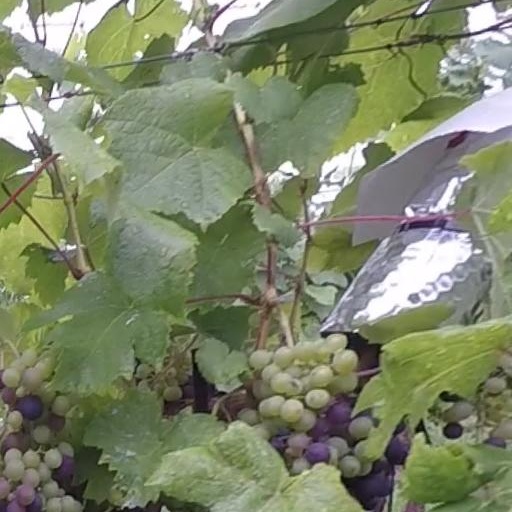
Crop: grape